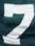
Number: 7